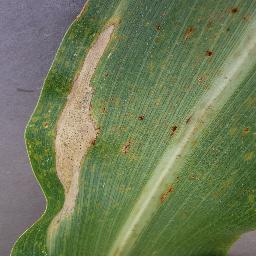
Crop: corn
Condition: (maize)_northern_blight